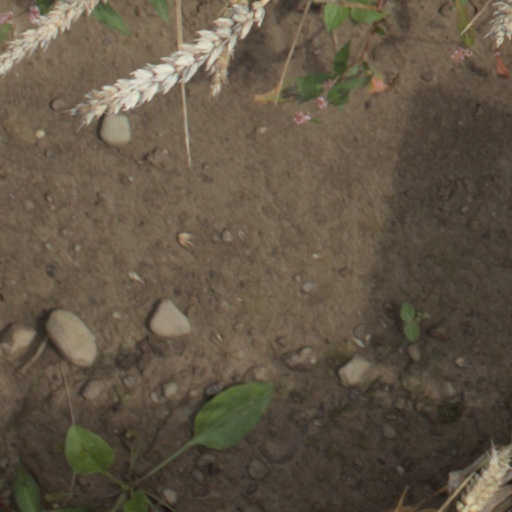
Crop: wheat